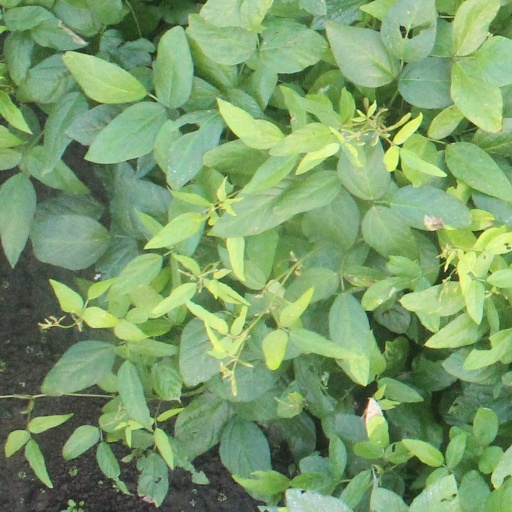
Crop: soybean